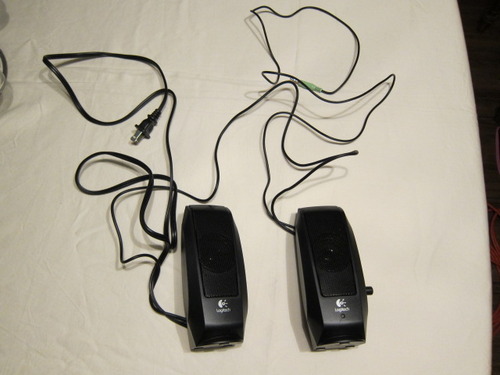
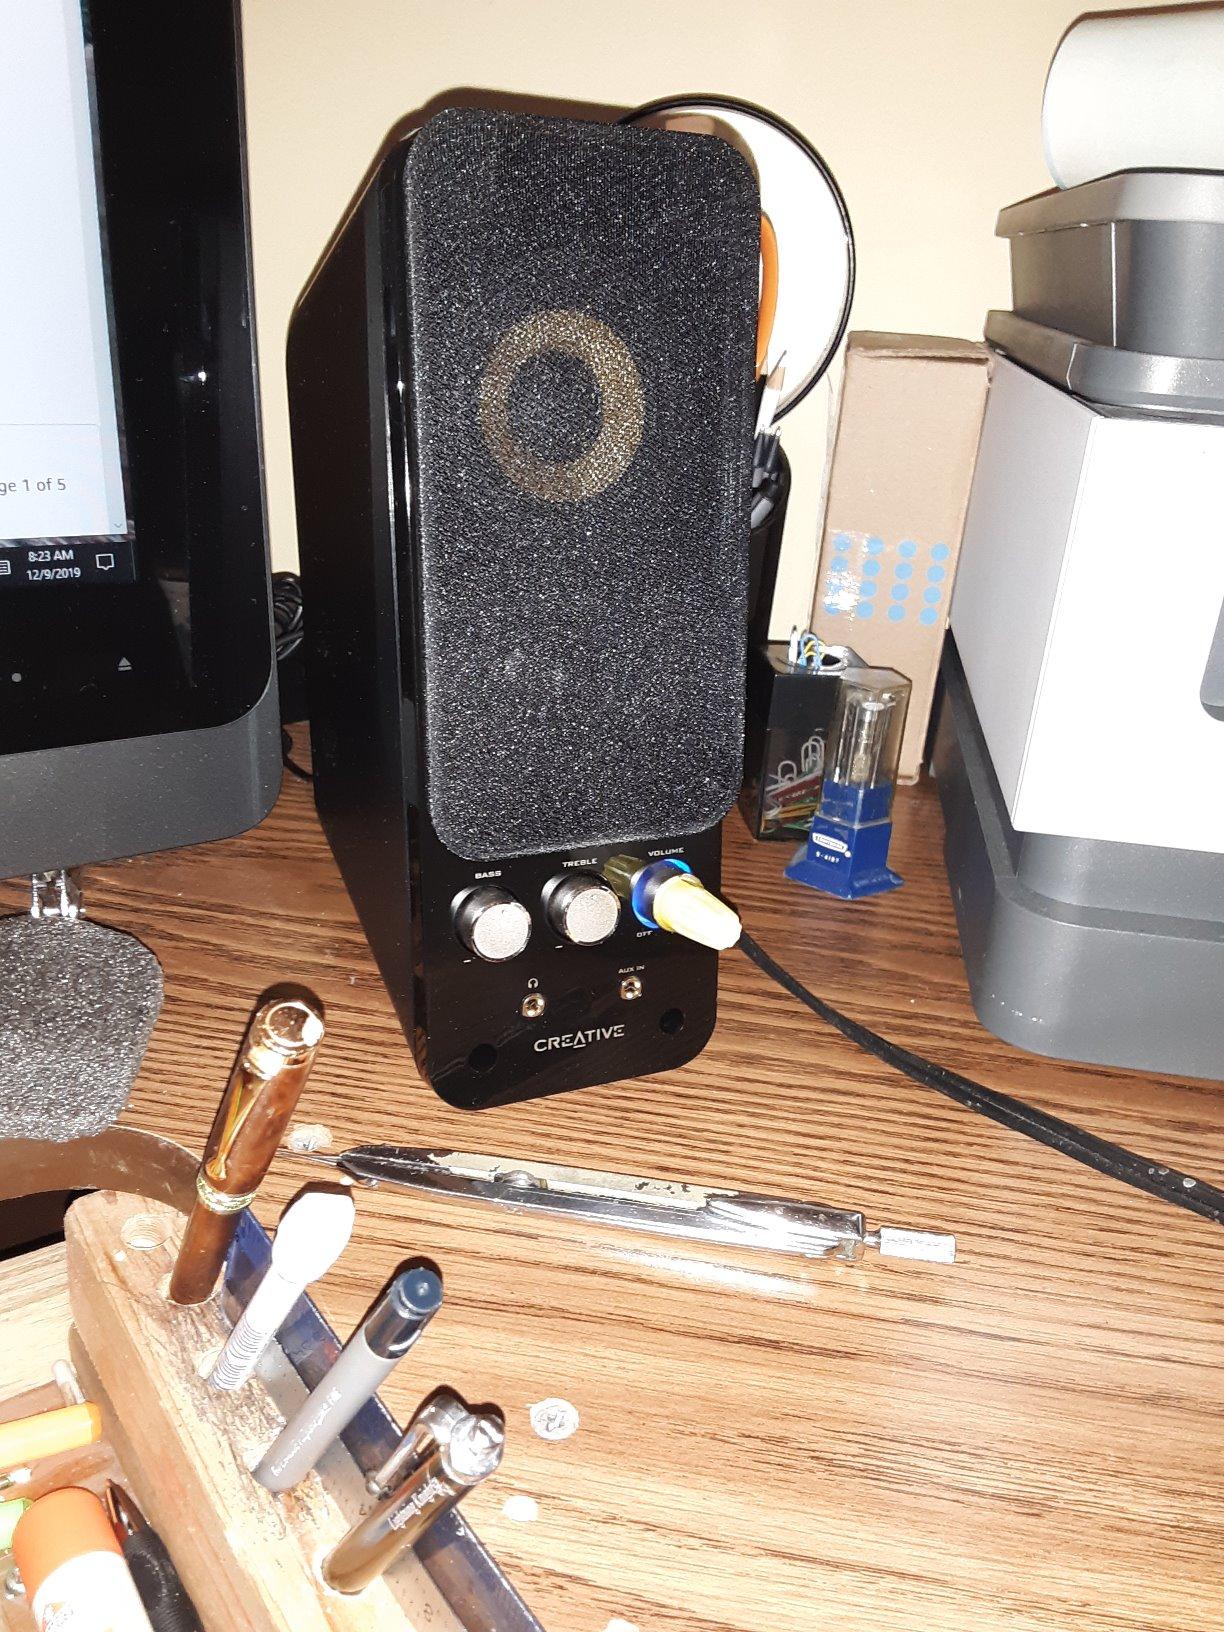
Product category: speaker
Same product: no